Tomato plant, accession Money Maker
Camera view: bottom (45 deg); turntable rotation: 90 degrees
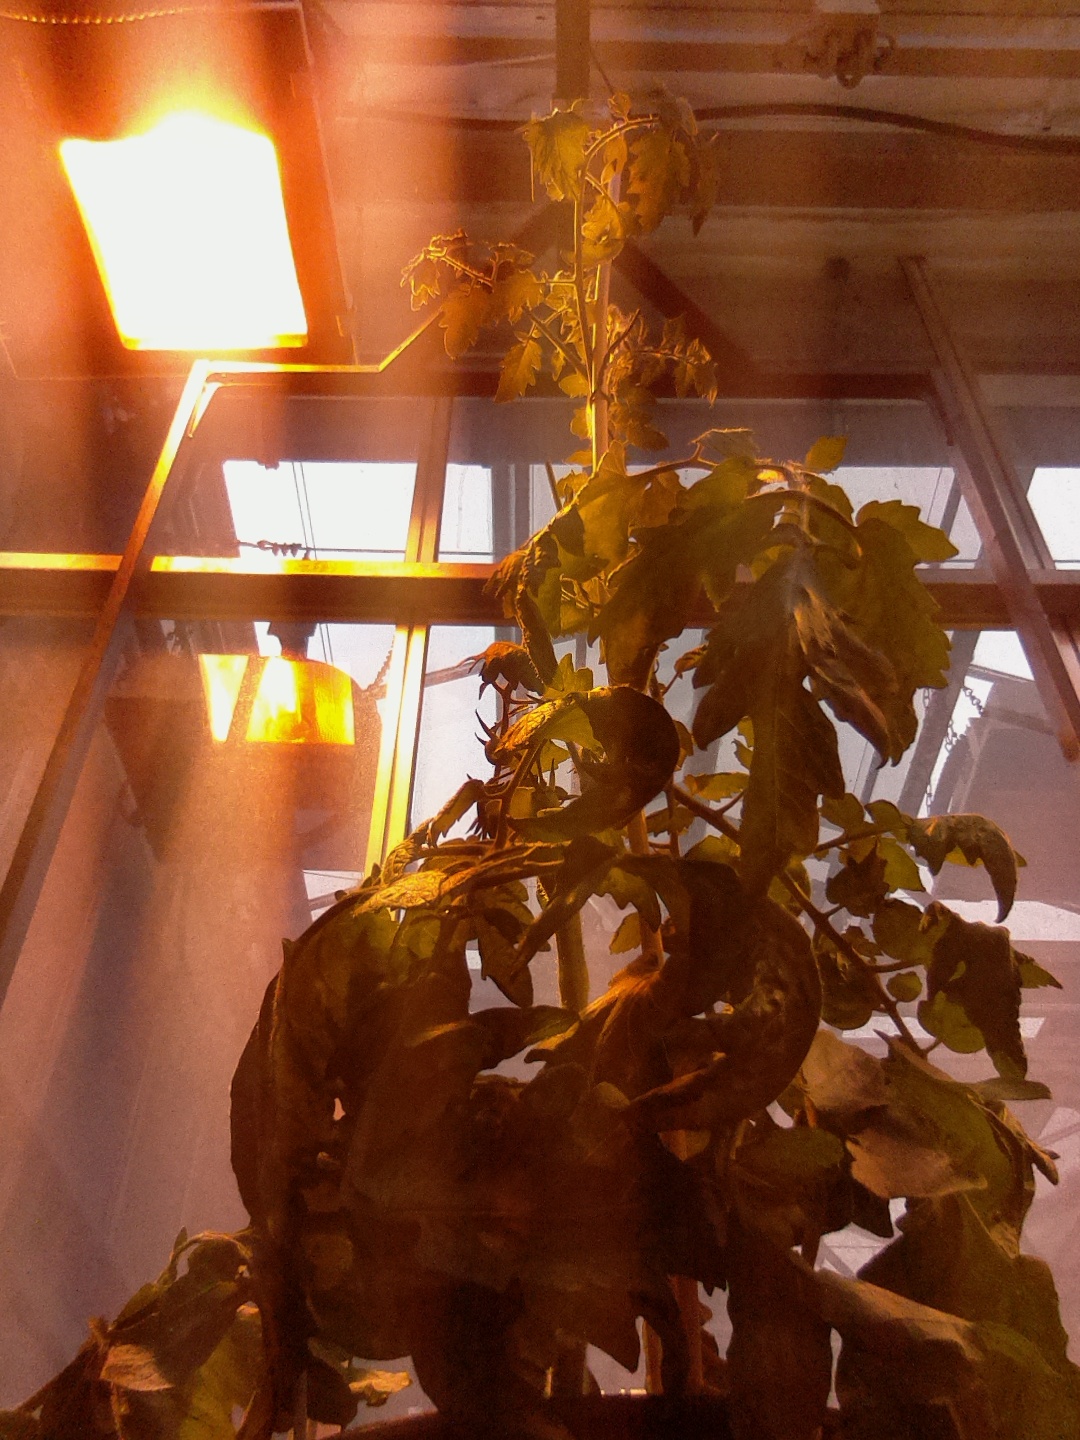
BBCH growth stage 67: Full flowering, 70%-80% of flowers open, more petals falling